Asante Empire

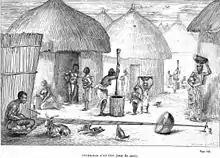
Asante Kingdom family and city neighbourhood,

The Asante armies served the empire well, supporting its long period of expansion and subsequent resistance to European colonization. Armament was primarily with firearms, but some historians hold that indigenous organization and leadership probably played a more crucial role in Asante successes. These are, perhaps, more significant when considering that the Asante had numerous troops from conquered or incorporated peoples, and faced a number of revolts and rebellions from these peoples over its long history. The political genius of the symbolic "golden stool" and the fusing effect of a national army however, provided the unity needed to keep the empire viable. Total potential strength was some 80,000 to 200,000, making the Asante army bigger than the well known Zulu, and comparable to possibly Africa's largest – the legions of Ethiopia. The Asante army was described as a fiercely organized one whose king could "bring 200,000 men into the field and whose warriors were evidently not cowed by Snider rifles and 7-pounder guns"